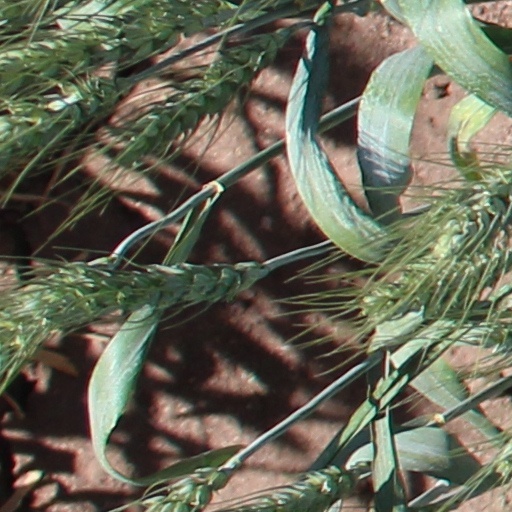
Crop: wheat